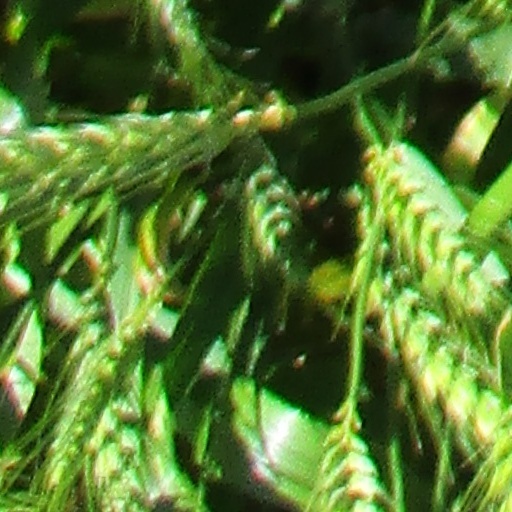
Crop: wheat